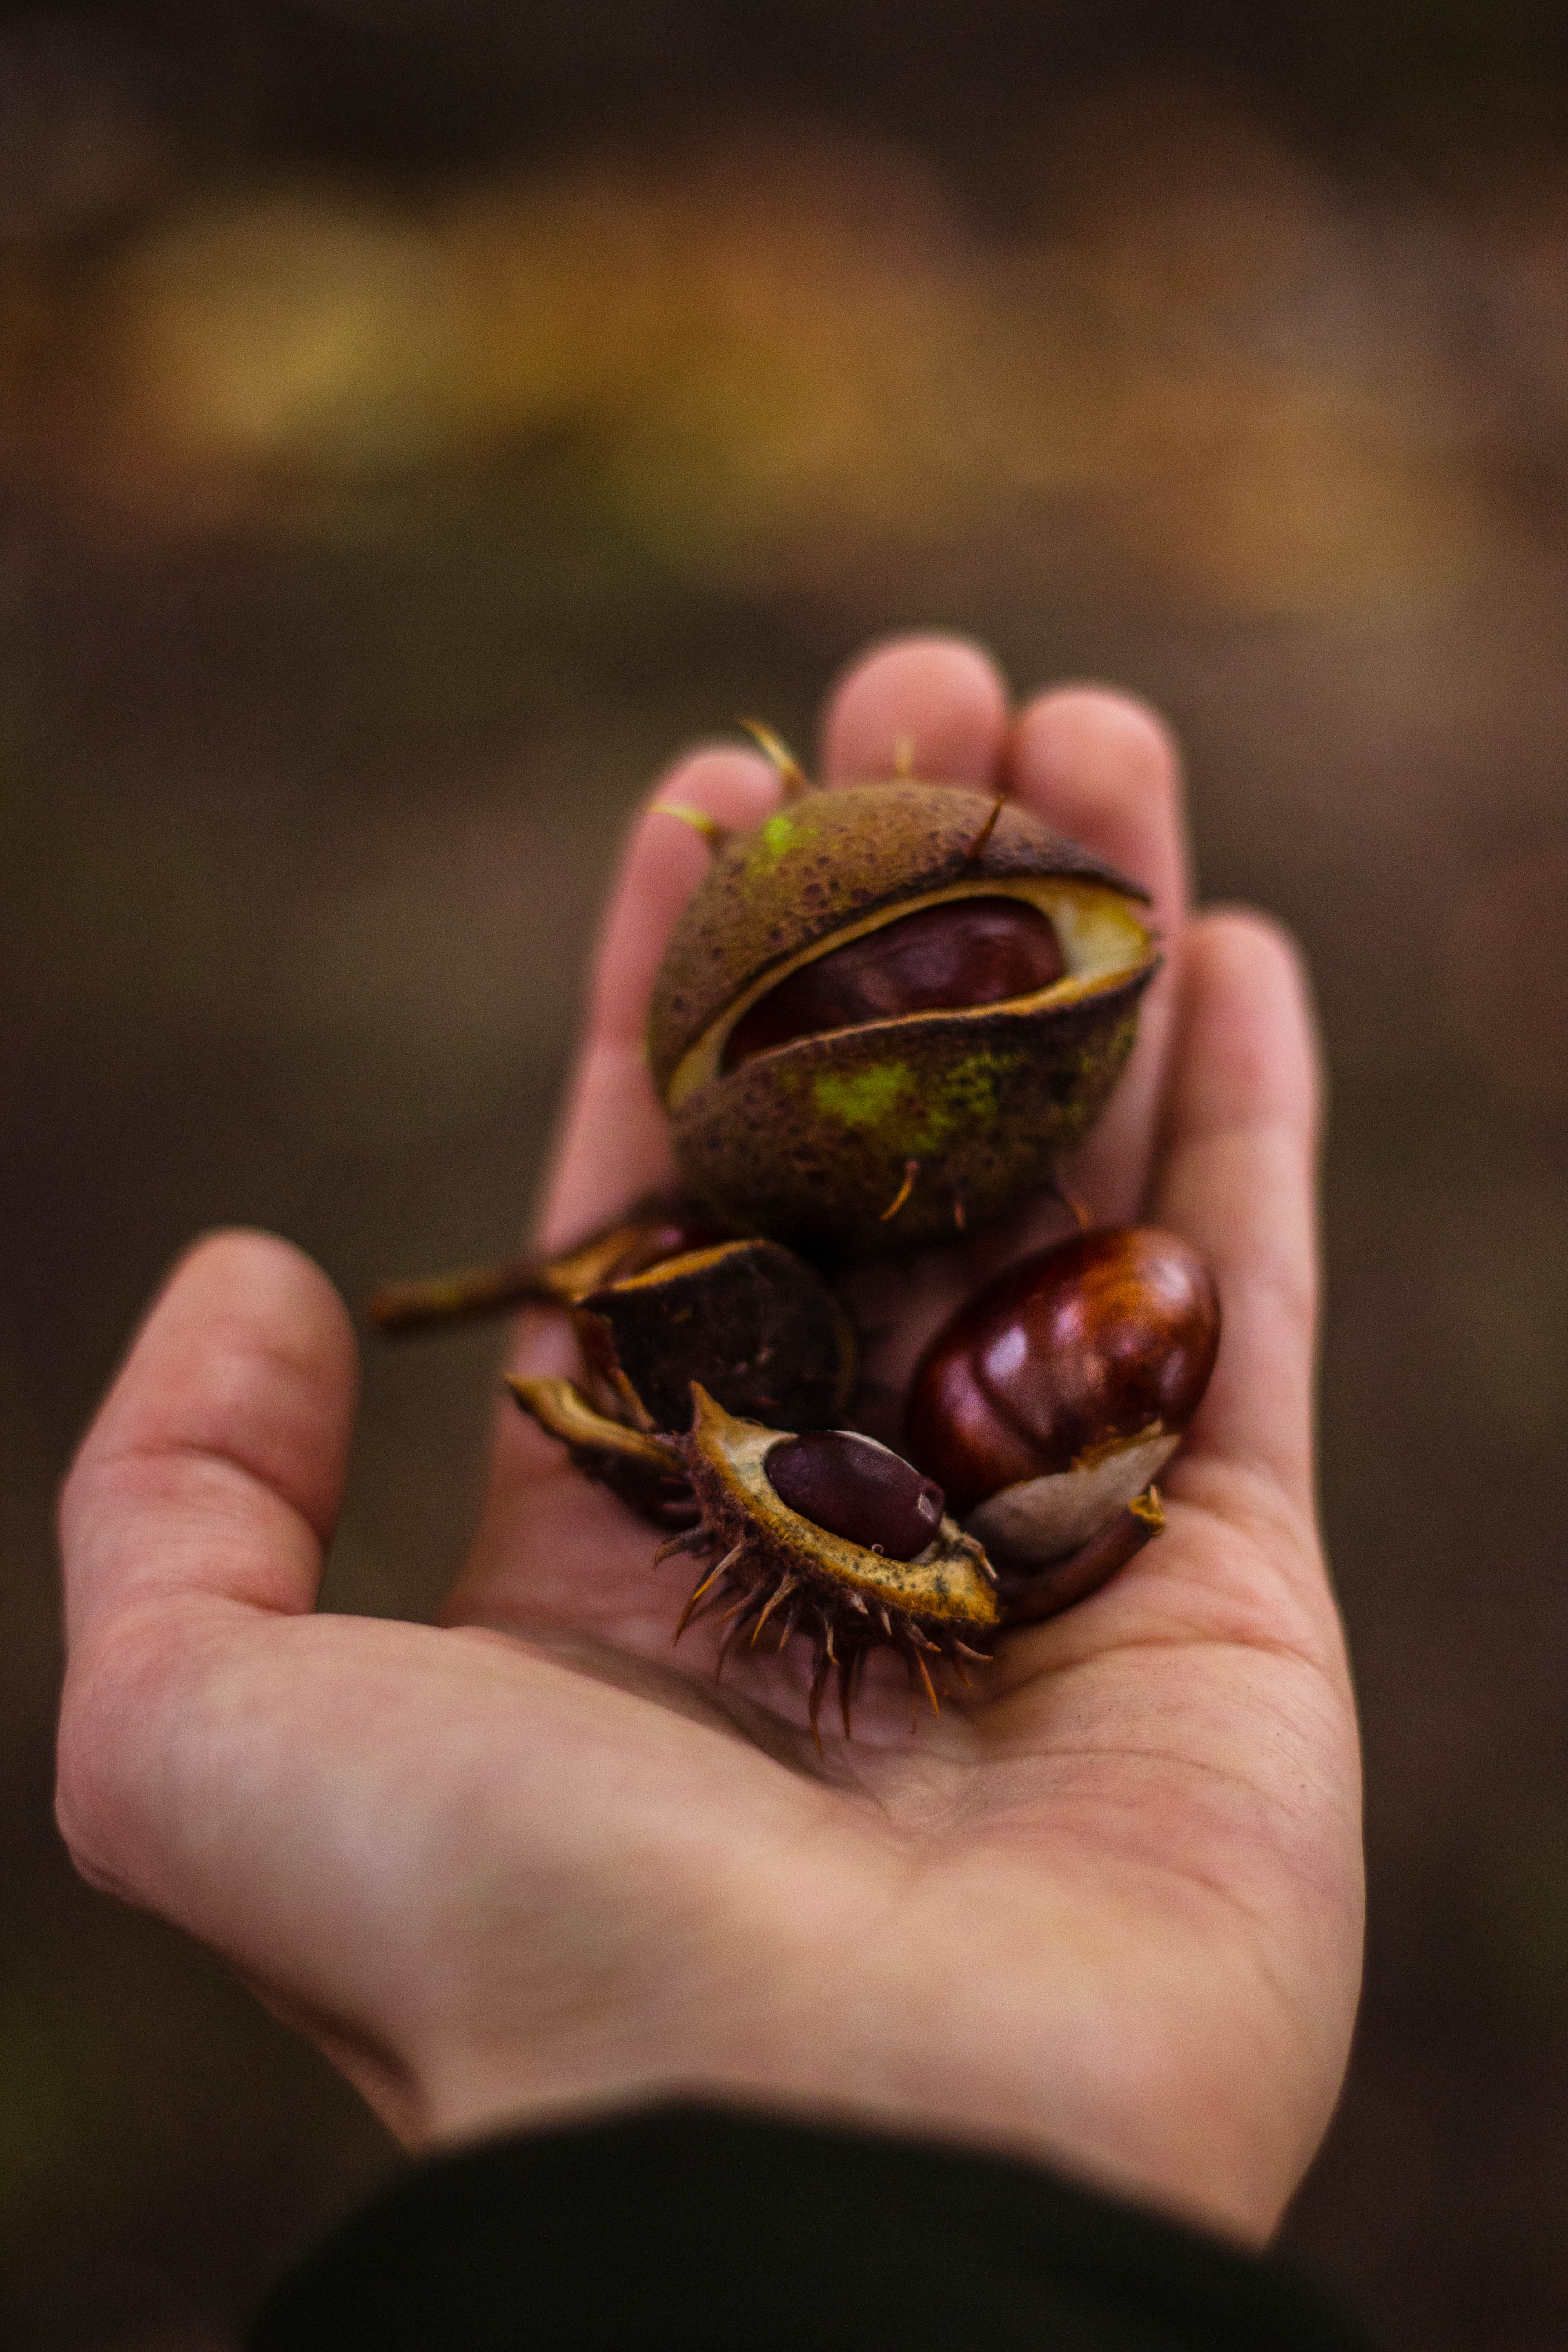
hand, plant, photography, leaf, fall, flower, green, produce, insect, autumn, amphibian, flora, invertebrate, close up, chestnut, macro photography